Berwyn railway station

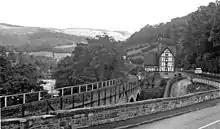
Berwyn station on the abandoned Ruabon–Barmouth line in September 1967

By the 1950s, the waiting room and booking office had both been closed as Berwyn had become an unstaffed halt. Although the station was planned to close in January 1965 the last passenger train ran on 12 December 1964 after which the line closed prematurely due to flooding. Goods traffic continued on the eastern section of line between to Llangollen goods yard until 1968. After closure, the whole line was lifted. In the early 1970s, the Llangollen Railway Society was formed with the intention of reopening part of the line as a heritage railway.